Robin Wight (artist)

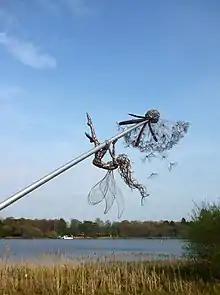
Wire Metal fairy by Robin Wight Trentham Gardens

He has said that he received a camera in 2009, and while he was experimenting with the camera, he took a photo and he saw an apparition of a fairy in the photo. Then in 2010 he was repairing a wire fence and he became interested in the malleable wire. Soon after he created his first fairy with the same galvanized fence wire.